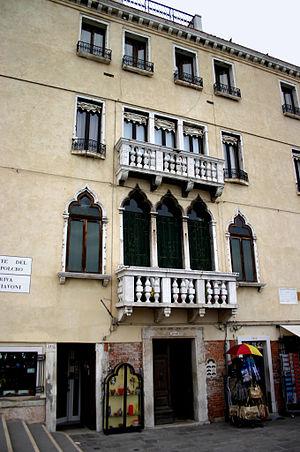
Francesco Petrarca, en français Pétrarque, est un érudit, poète et humaniste florentin. Avec Dante Alighieri et Boccace, il compte parmi les premiers grands auteurs de la littérature italienne, et en demeure l’un des plus éminents.